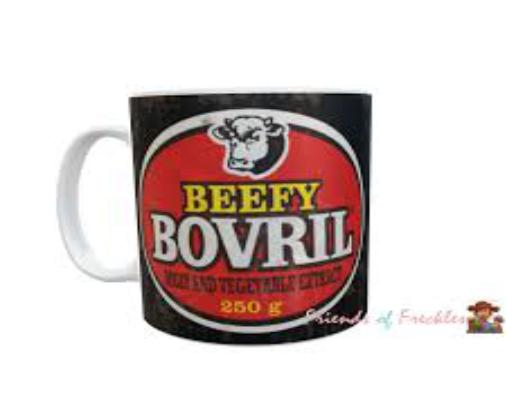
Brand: Bovril
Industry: Food